Matlock Cable Tramway

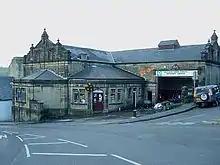
Tramway barn in 2006.

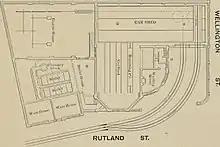
Tramway barn plan in 1893.

The principal purpose was to serve the Hydro Spa Hotels, bringing customers from the railway station near the River Derwent. One of the tramway's directors, Job Smith got the idea for a steep-gradient tram for Matlock while in San Francisco in 1862. The original plan for the tramway was to run between Matlock railway station and the Hydro Spa Hotels of Smedley's and Rockside. The risk of flooding forced the terminus to be set up on Crown Square.